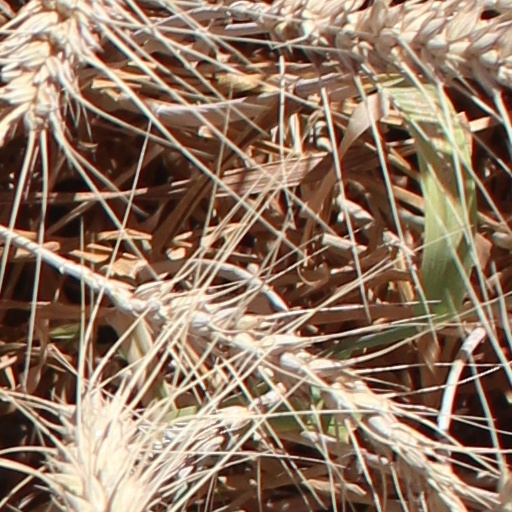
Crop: wheat